WSSV

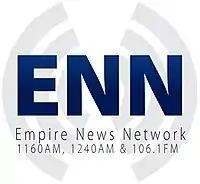
Logo as the "Empire News Network"

In May 2014, WABY began simulcasting on sister WUAM, which stopped carrying Capital News 9. On June 23, WABY began stunting with Gregorian chants. On June 26, at 4 pm, the station adopted an adult hits format, branded as "Mix 106.1." On June 26, 2014, the WABY call letters moved to WUAM, while 1160 adopted the WAIX calls to match the "Mix" branding. On June 27, 2016, WAIX changed their format from adult hits to business news, branded as "Empire News Network".